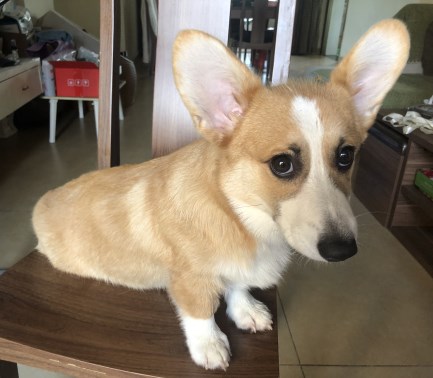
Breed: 2909-n000116-Cardigan